Omicron Cassiopeiae

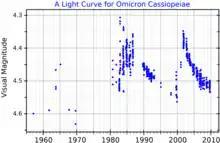
A visual band light curve for Omicron Cassiopeiae, adapted from Koubský "et al." (2010)

The primary component, ο Cassiopeiae A, is a spectroscopic binary, and its close companion completes one orbit every 2.83 years (1,031.55 days). The system has also been resolved with interferometry.